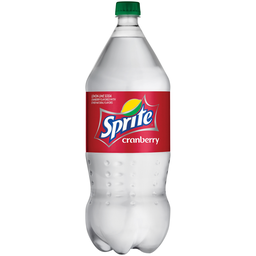
Label: plastic